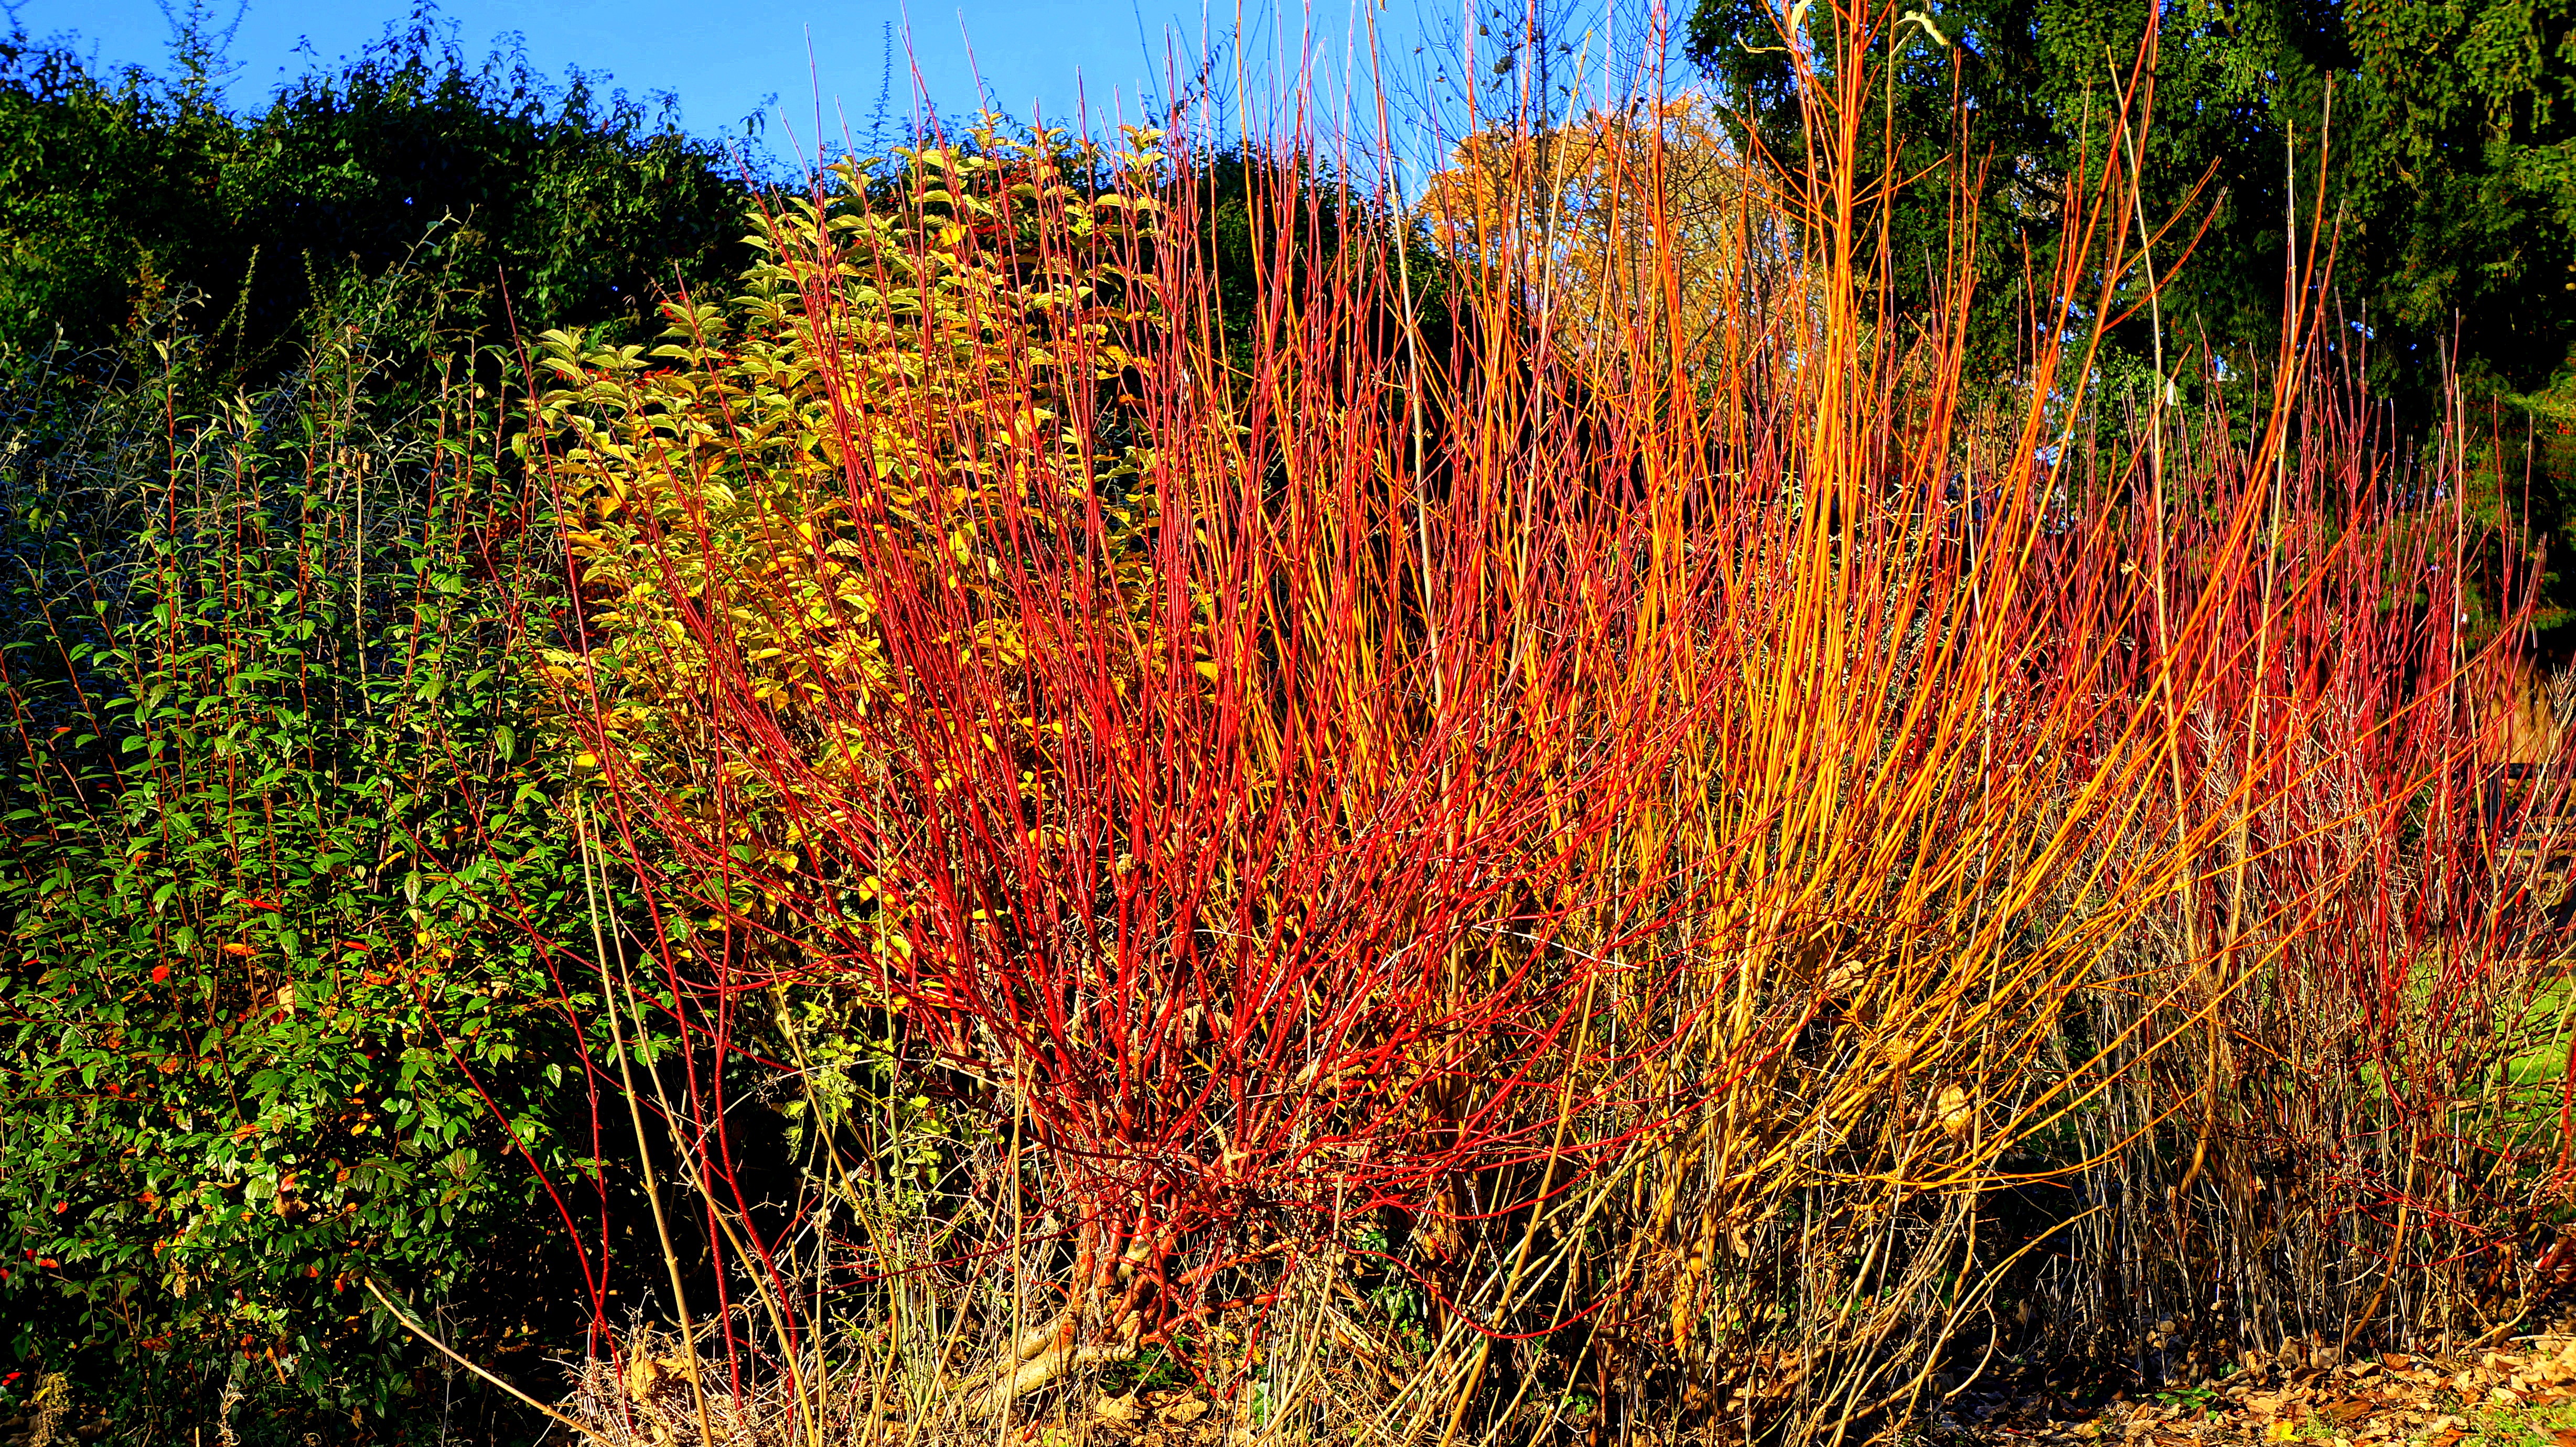
tree, nature, forest, grass, outdoor, wilderness, branch, growth, plant, meadow, prairie, leaf, flower, bush, green, red, color, natural, autumn, fresh, soil, garden, flora, season, wildflower, vegetation, shrub, wetland, woodland, habitat, ecosystem, biome, natural environment, grass family, woody plant